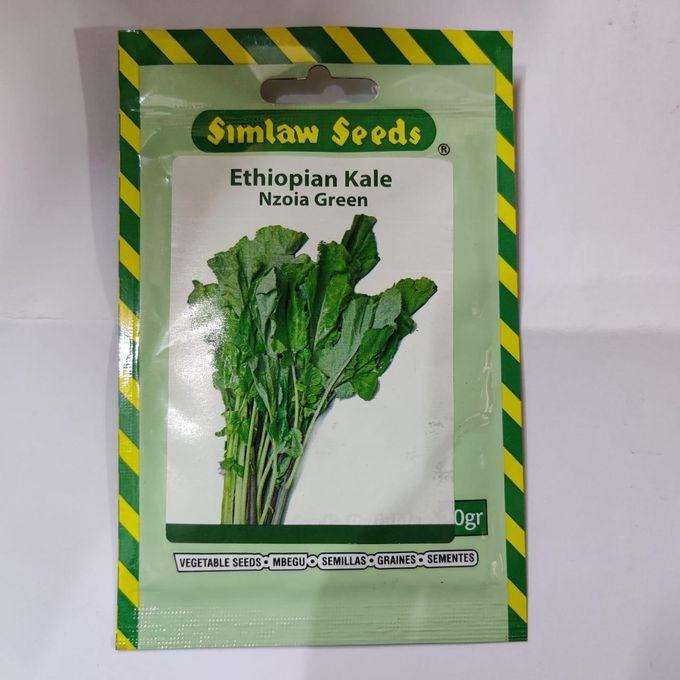
Kifungashio kilichotengenezwa kwa plastiki, chenye mbegu za mboga za majani ndani yake, kipo dukani tayari kwa wakulima kununua kwenda kuzisia na baadae kukata miche ya kuhamishia kwenye mashamba makubwa, kwa ajili ya kilimo cha biashara.